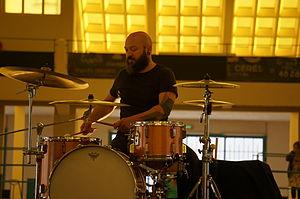
Jason Van Gulick jouant aux Halles du Boulingrin (Reims).
Elektricity est un festival de musique électronique ayant lieu chaque année pendant la dernière semaine de septembre à Reims. Créé en 2003 par l'artiste Yuksek, sa programmation est axée sur la recherche et la valorisation des nouveaux talents de la scène française et internationale.